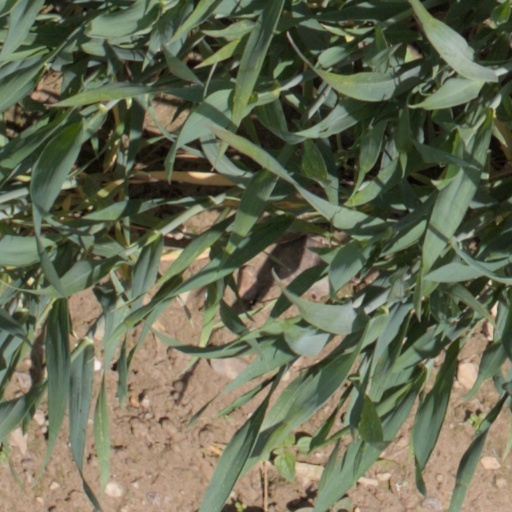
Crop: wheat